Isfara

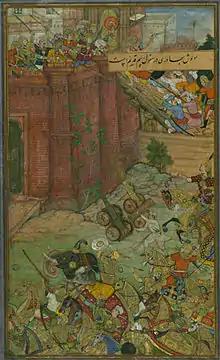
Babur and his army assaults the fortress of Ibrāhīm Sārū, during the Siege of Isfara.

The first author who mentions Esfara as a town, is Bābor. He praised the orchards and fruits of Isfara, especially its almonds. The 16th century saw the construction of large public buildings, notably mosques and medreseh. In the 18th century Isfara was the seat of the Khan of Ḵoqand whose wars with Bokhara resulted in the destruction of some historical monuments.